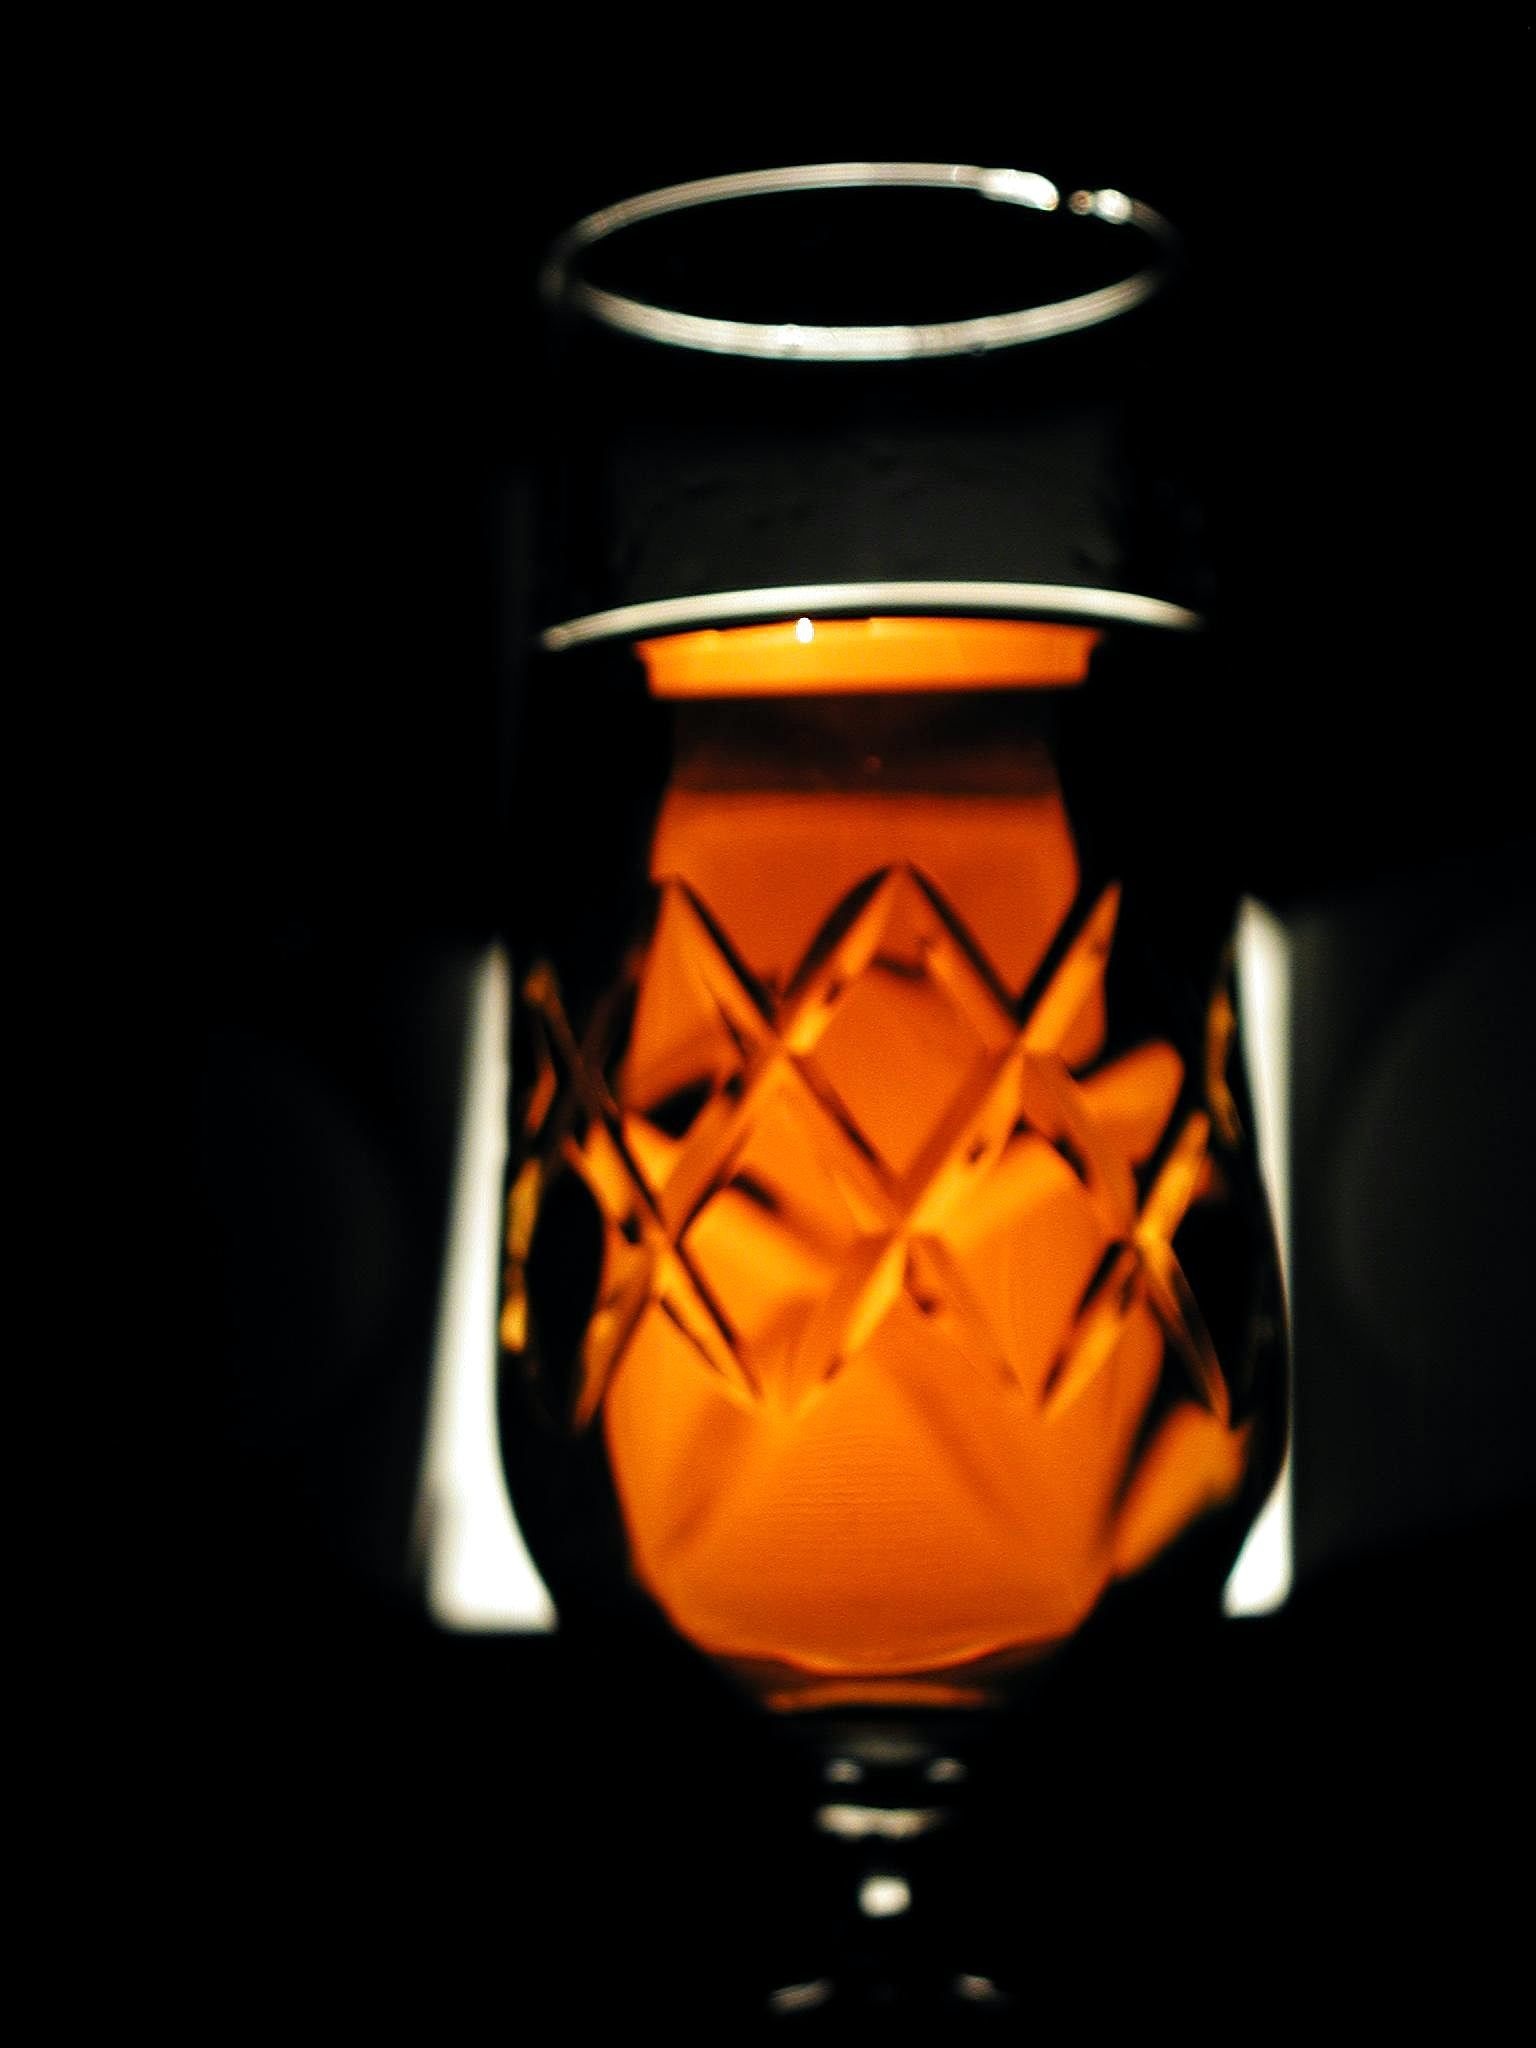
light, wine, glass, food, lantern, red, flame, drink, darkness, yellow, candle, lighting, man made object